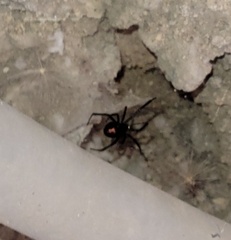
Species: Lactrodectus_hesperus